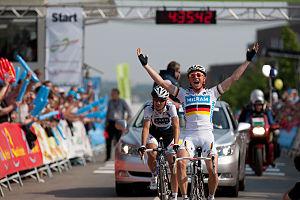
Fabian Wegmann, né le 20 juin 1980 à Münster, est un coureur cycliste allemand. Professionnel de 2002 à 2016, il a notamment été champion d'Allemagne sur route en 2007, 2008 et 2012, et a remporté le Grand Prix de Francfort en 2009 et 2010 et le classement de la montagne du Tour d'Italie 2004. Christian, son frère aîné a également été coureur professionnel.